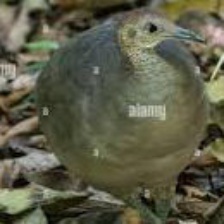
Species: GREAT TINAMOU
Scientific name: TINAMUS MAJOR